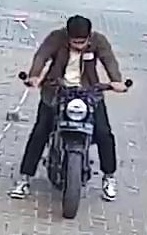
person-with-helmet: 0
person-without-helmet: 1